Khalid Shameem Wynne

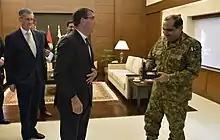
Ash Carter "(center)" with Wynne "(right)", 16 September 2013

On the academic part, he had held various instructional designations and remained on the faculty of School of Infantry and Tactics, Quetta; Command and Staff College, Quetta and Pakistan Military Academy, Kakul.